William Heath Davis

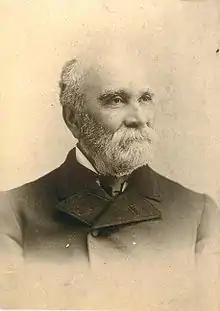
William Heath Davis in old age

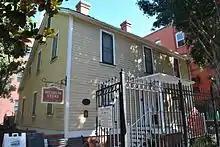
William Heath Davis House today

William Heath "Kanaka" Davis Jr. (1822 – 1909) was a merchant and trader in Alta California who helped to establish "New Town" (now downtown San Diego) in San Diego, California.